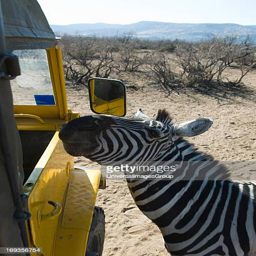
zebra begs for food from the passengers